Louisiana and Delta Railroad

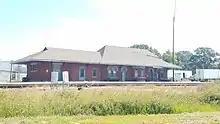
This is current Amtrak New Iberia Station, headquarters of the Louisiana & Delta railroad.

The Louisiana and Delta Railroad is a short-line railroad headquartered in New Iberia, Louisiana.